Salomon Morel

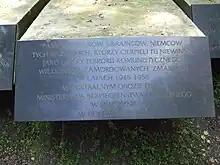
Memorial plate at the Stalinist-era Jaworzno concentration camp (1945–1956)

From February 1949 to November 1951 Morel was commander of Jaworzno concentration camp, a Stalinist-era concentration camp for political prisoners (designated "enemies of the nation") in Poland. By that time he already had a reputation in Poland as an "exceptional sadist." During Morel's time as the commandant the prisoners were primarily Poles who were arrested for their opposition to Stalinism, and included soldiers of the Polish Home Army and members of other Polish underground resistance organisations such as Freedom and Independence that was active from 1945 to 1952. Prisoners were often tortured and subjected to forced labor. Morel left the camp when it was turned into a camp for adolescent political prisoners.